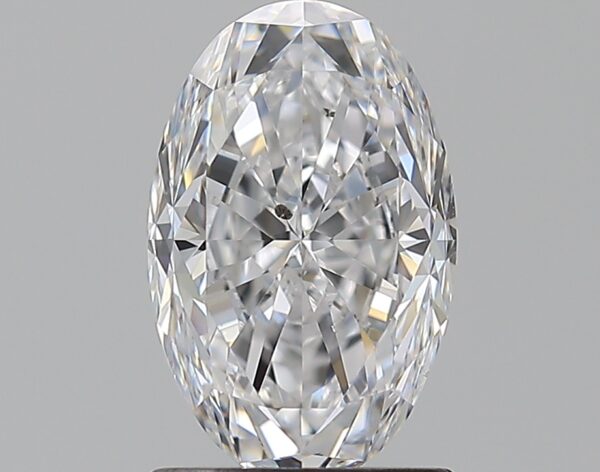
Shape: oval
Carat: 1.5
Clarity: SI1
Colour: D
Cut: FG
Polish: EX
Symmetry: VG
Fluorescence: N
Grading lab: GIA
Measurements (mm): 8.79 x 5.63 x 4.05